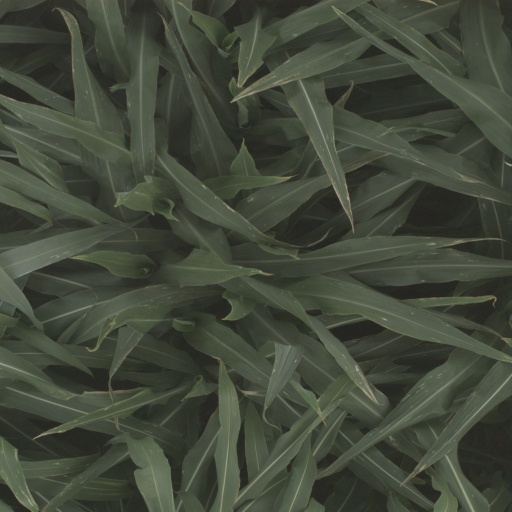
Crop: sorghum